Watchkeeping

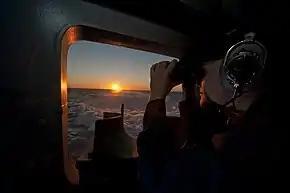

Watchkeeping or watchstanding is the assignment of sailors to specific roles on a ship to operate it continuously. These assignments, also known at sea as "watches", are constantly active as they are considered essential to the safe operation of the vessel and also allow the ship to respond to emergencies and other situations quickly. These watches are divided into work periods to ensure that the roles are always occupied at all times, while those members of the crew who are assigned to work during a watch are known as "watchkeepers".